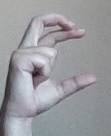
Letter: thal